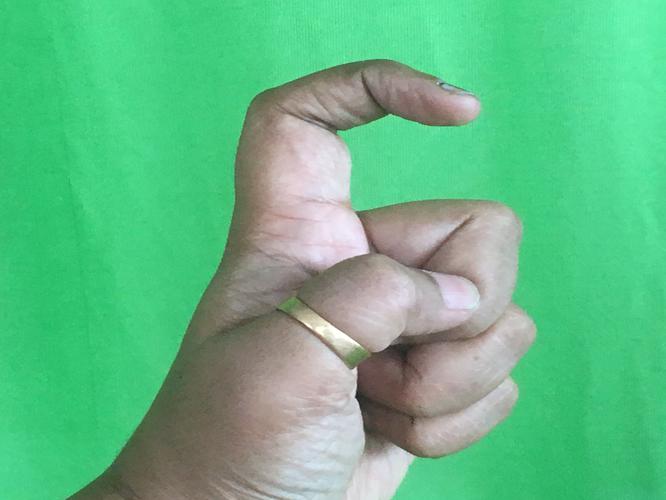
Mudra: Tamarachudam
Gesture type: single_hand